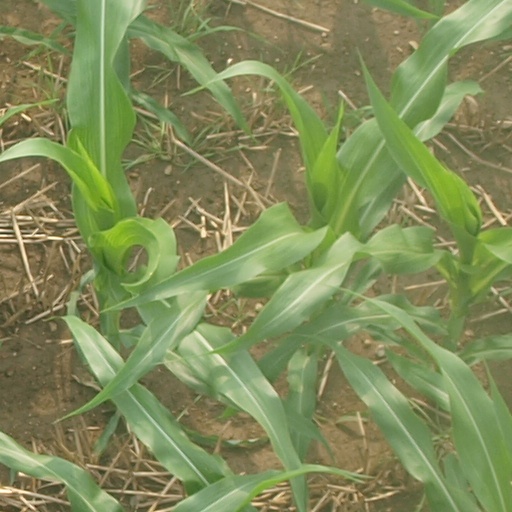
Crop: maize; corn